Sunday in New York

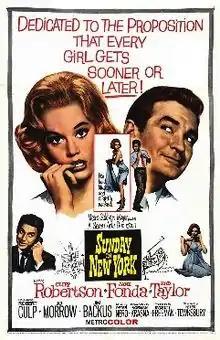
Theatrical release poster

Sunday in New York is a 1963 American romantic comedy film directed by Peter Tewksbury from a screenplay by Norman Krasna, based on Krasna's 1961 play of the same name. Filmed in Metrocolor, the film stars Cliff Robertson, Jane Fonda, and Rod Taylor, with Robert Culp, Jo Morrow, and Jim Backus. The score was composed and recorded by Peter Nero, who also appears as himself performing in a nightclub; Mel Tormé sang the title song.